F (New York City Subway service)

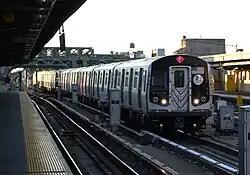
Coney Island-bound F train of R160s passing Fourth Avenue

The F and Queens Boulevard Express/Sixth Avenue Local are two rapid transit services in the B Division of the New York City Subway. Their route bullets are colored , since they use and are part of the IND Sixth Avenue Line in Manhattan.